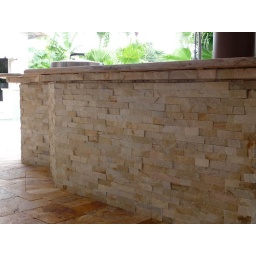
Stacked stone patio bar with built in flat top grill, custom built by OutdoorFL.com